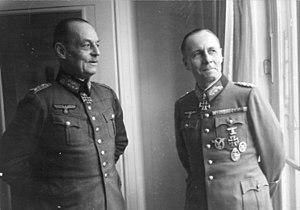
Erwin Rommel est un Generalfeldmarschall allemand de la Seconde Guerre mondiale, né le 15 novembre 1891 à Heidenheim et mort le 14 octobre 1944 à Herrlingen.